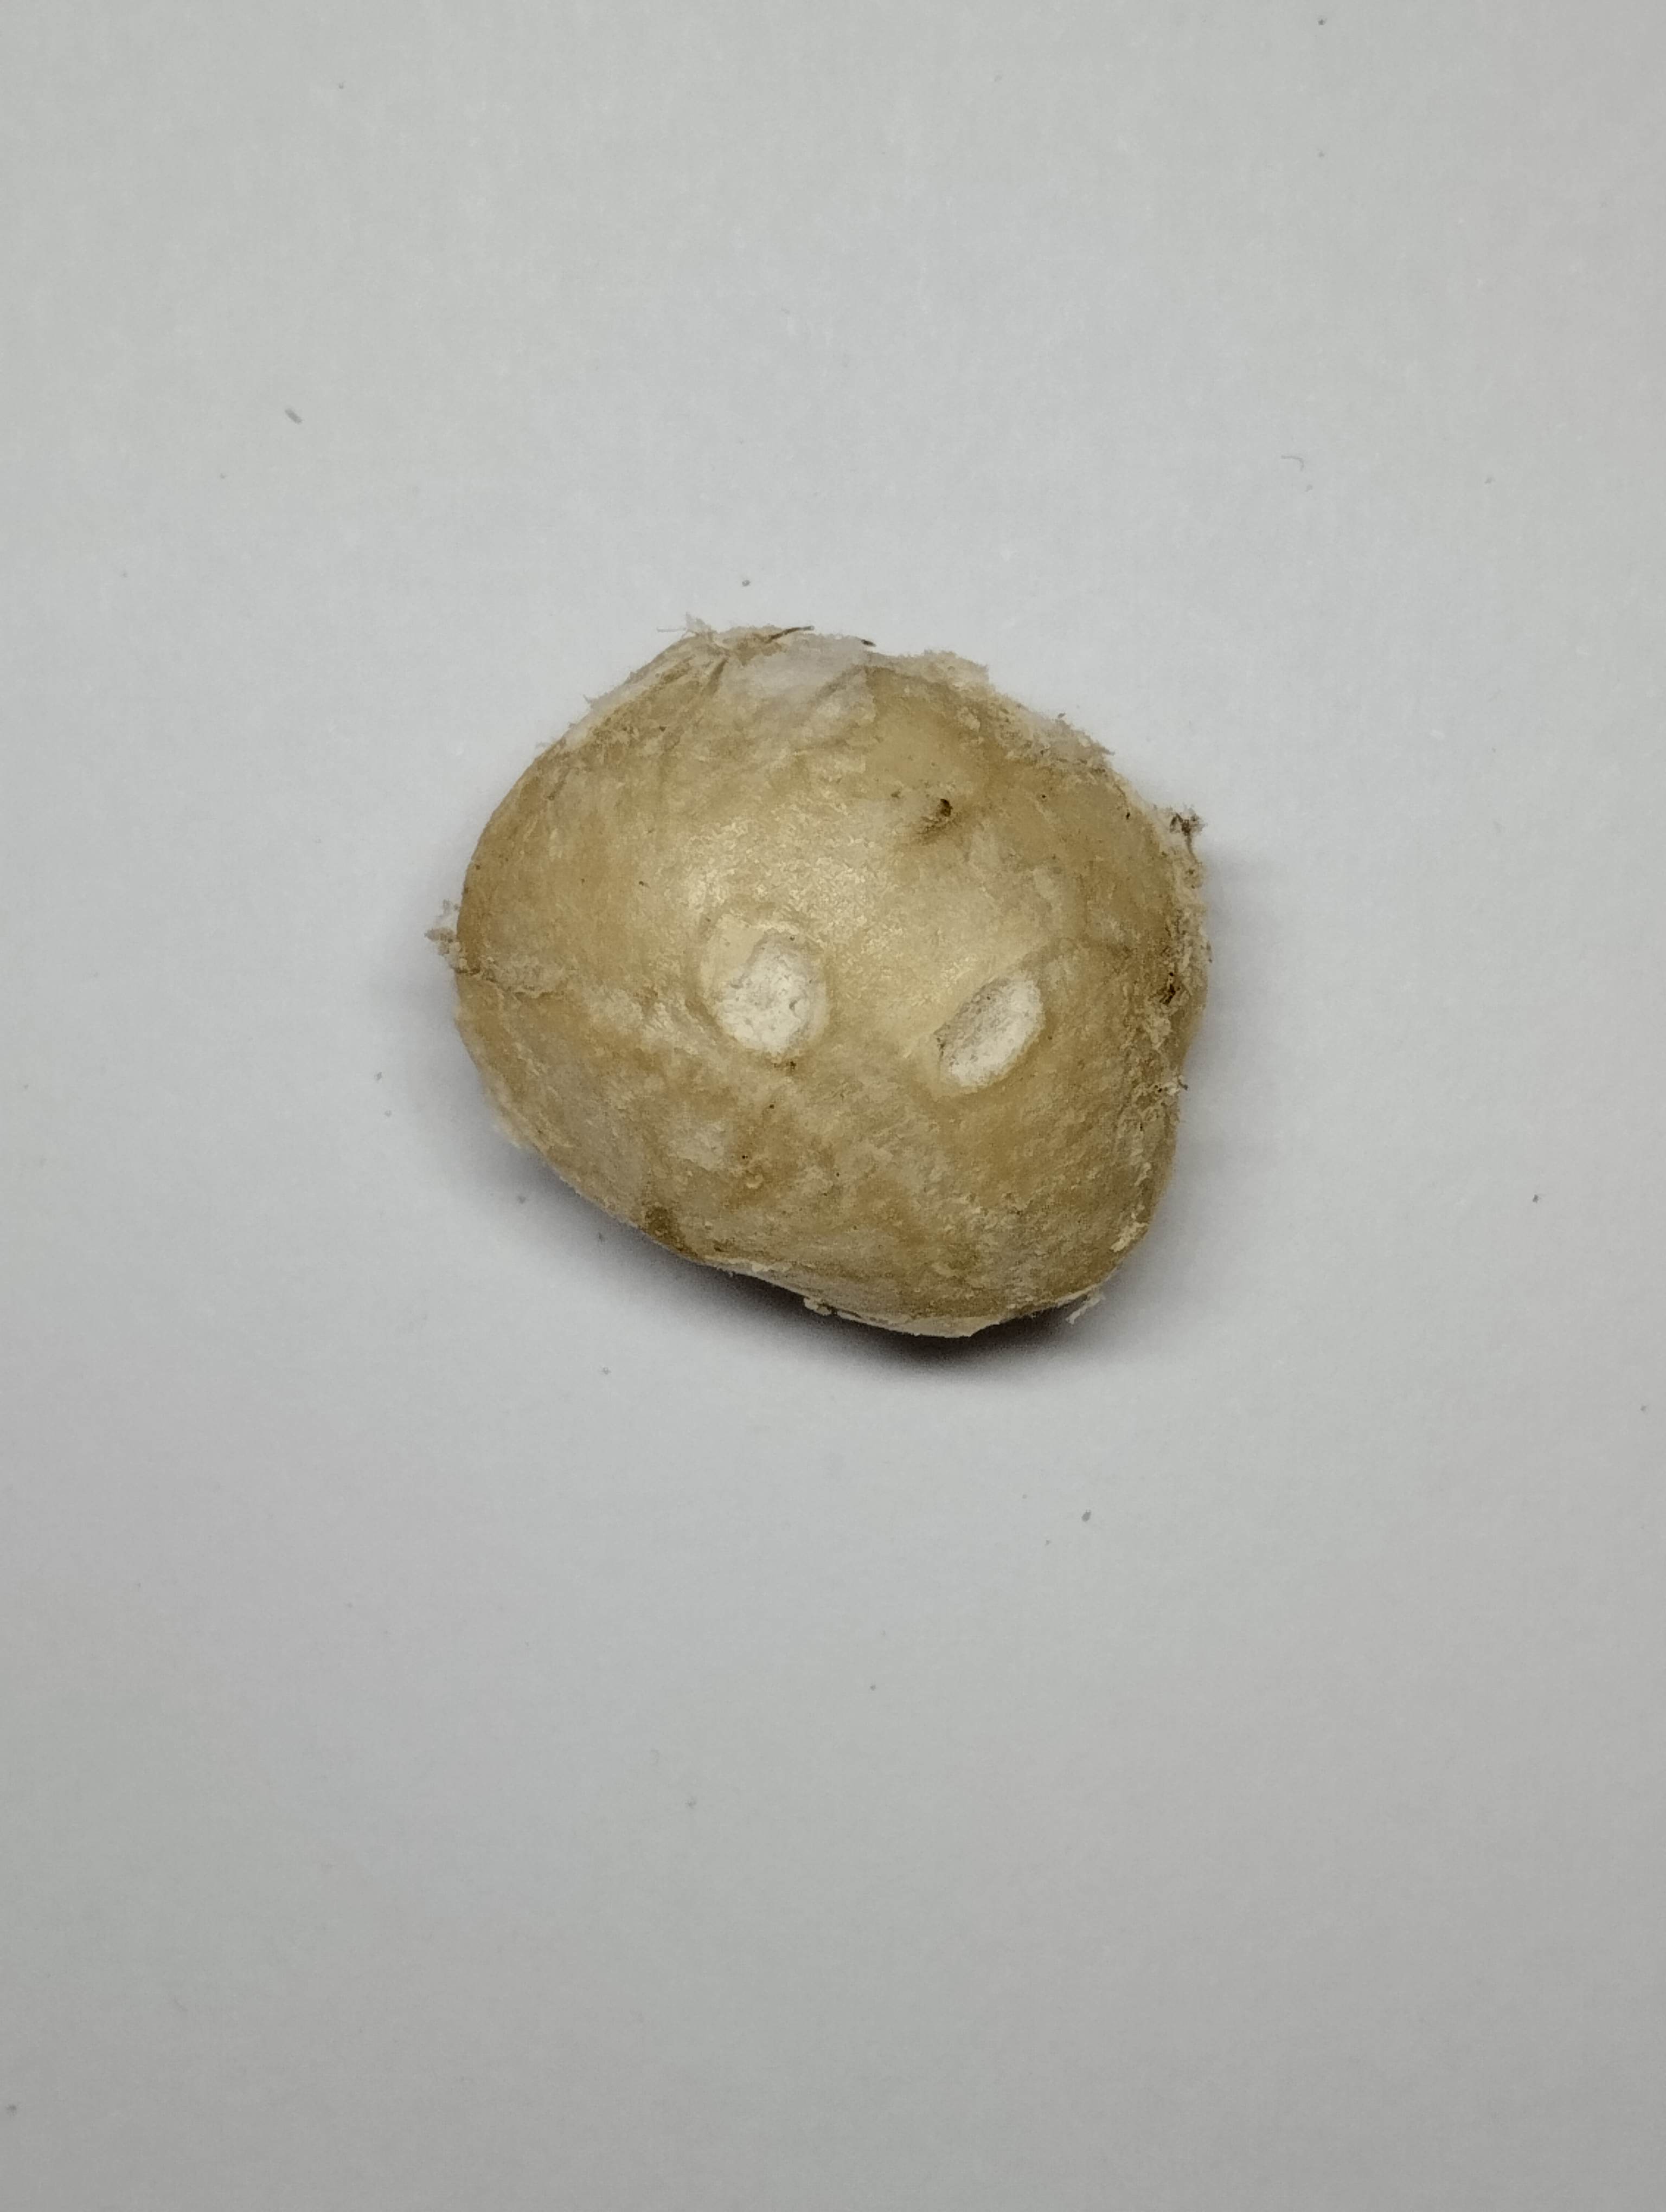
Label: rusak (damaged seed)